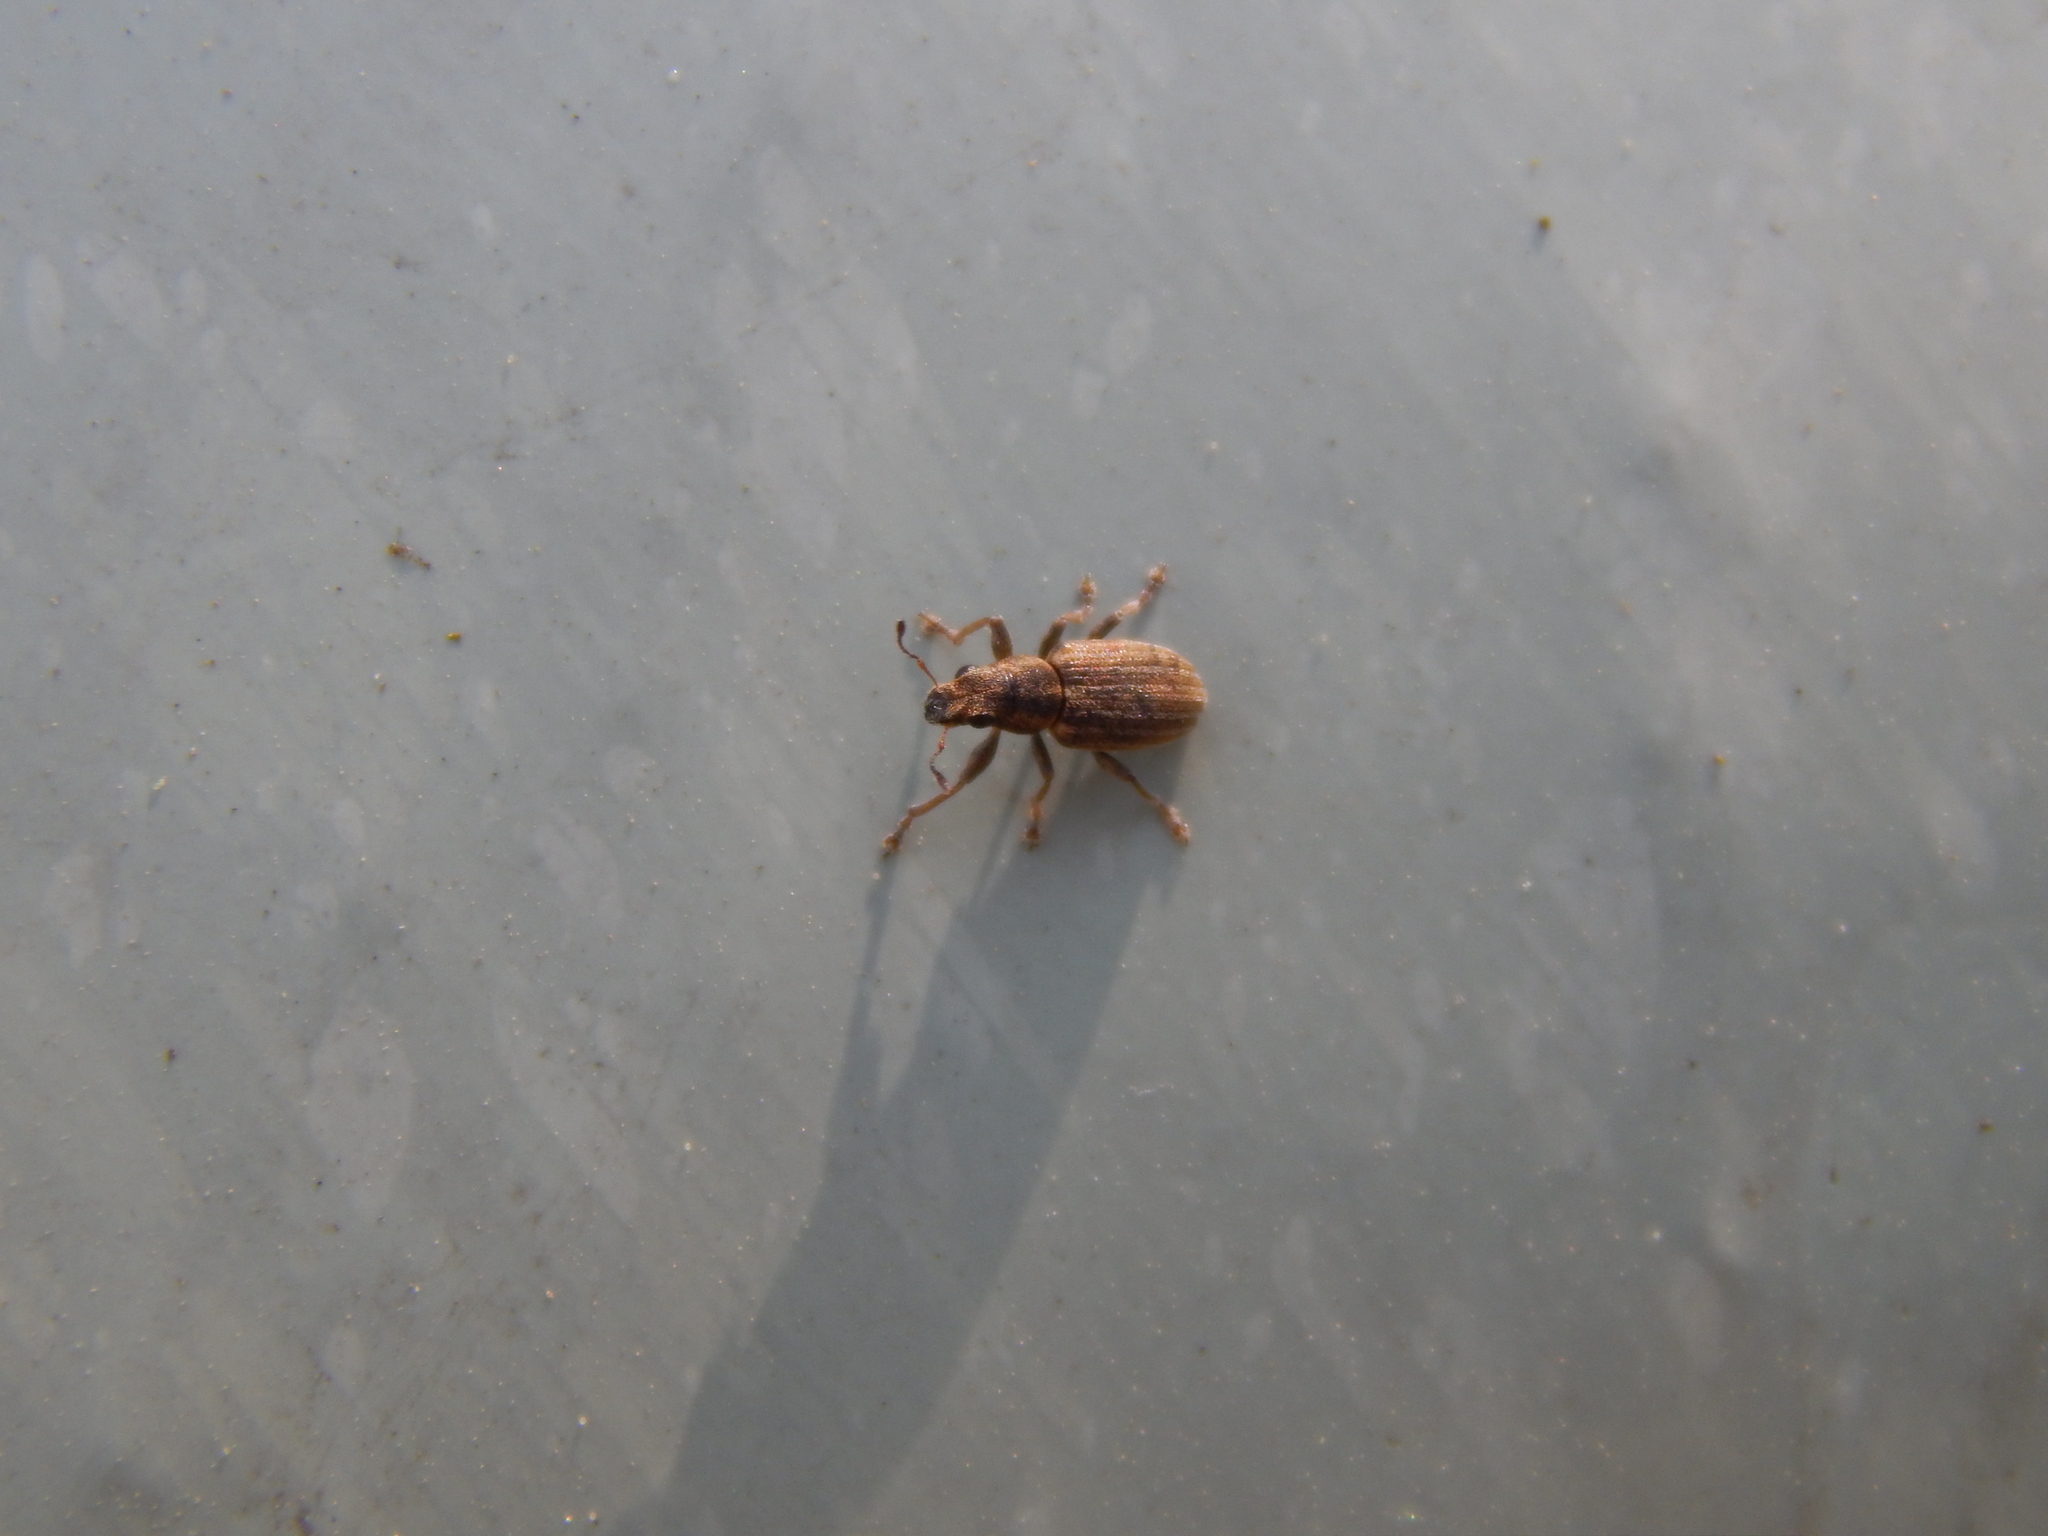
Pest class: pea_leaf_weevil